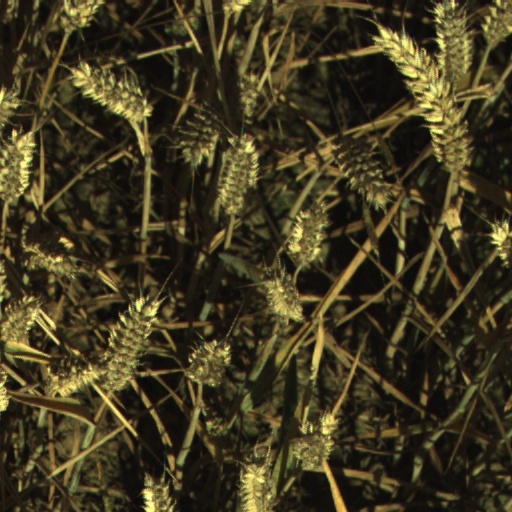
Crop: wheat